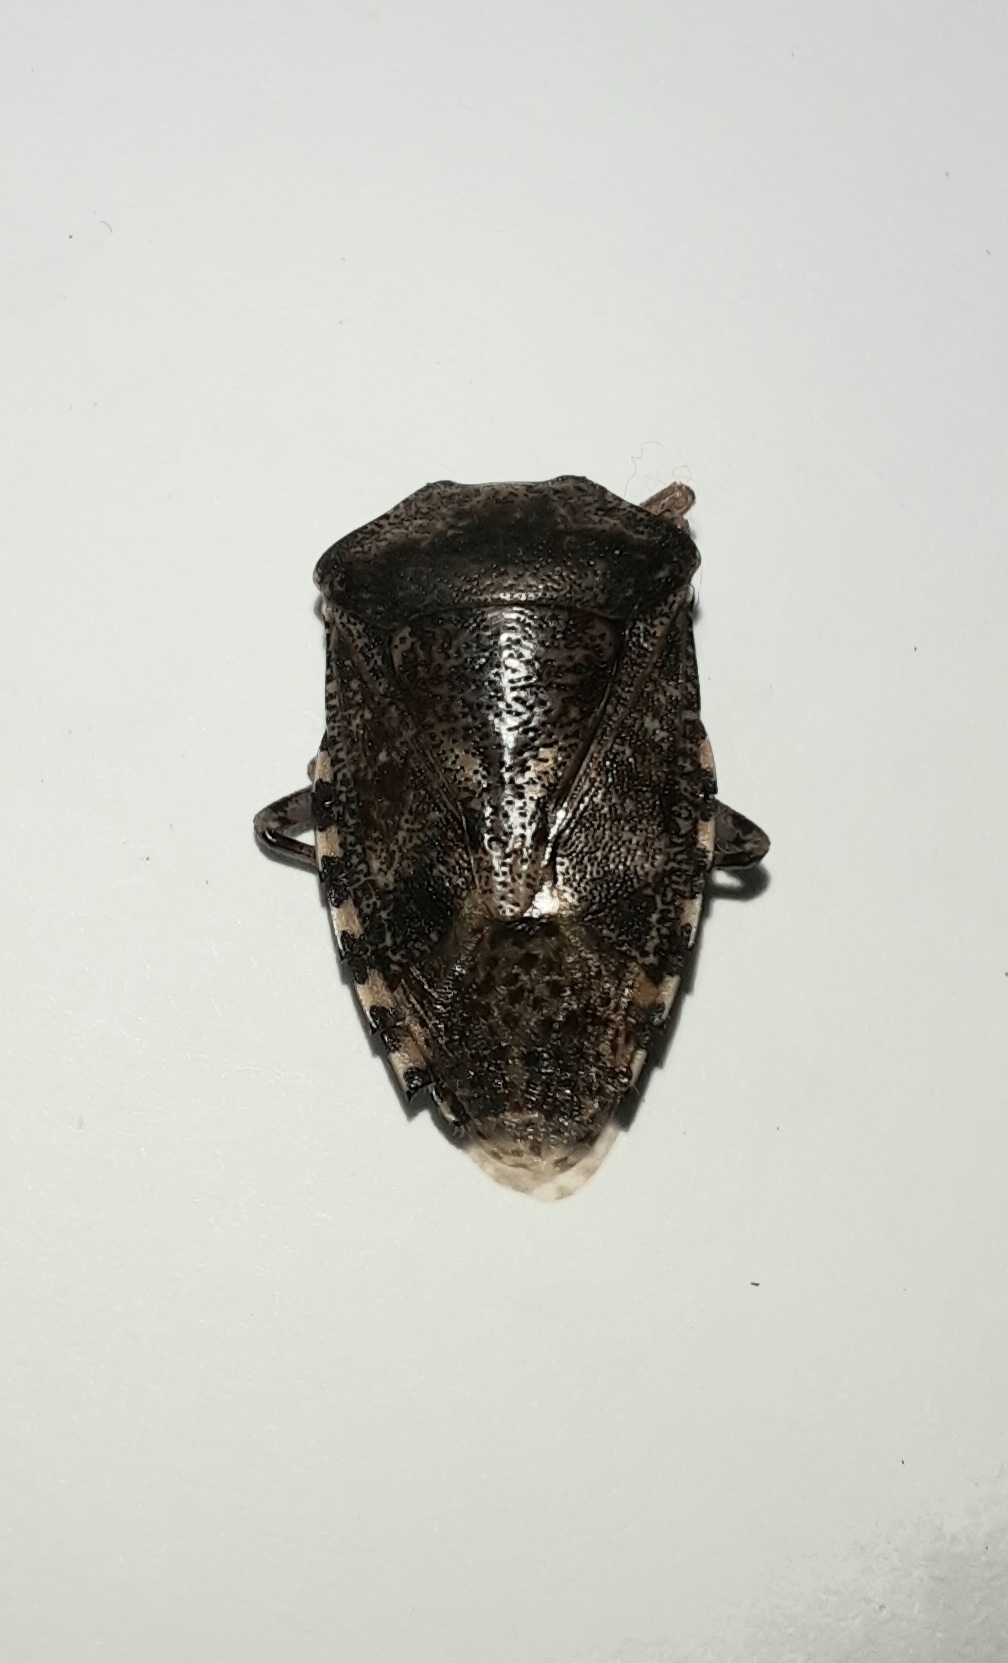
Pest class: stink_bug